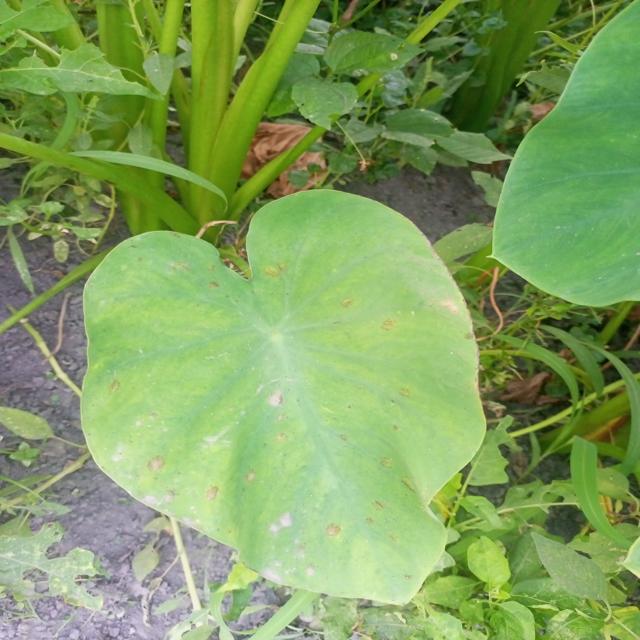
Label: Early_Blight